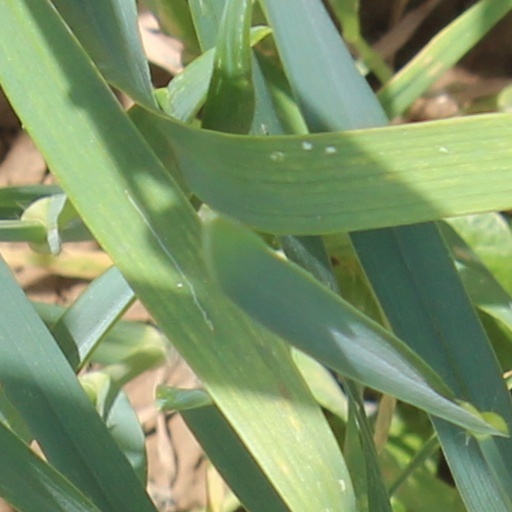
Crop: wheat